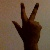
The image shows a hand gesture representing the number 3 in Indian Sign Language.